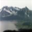
Label: mountain